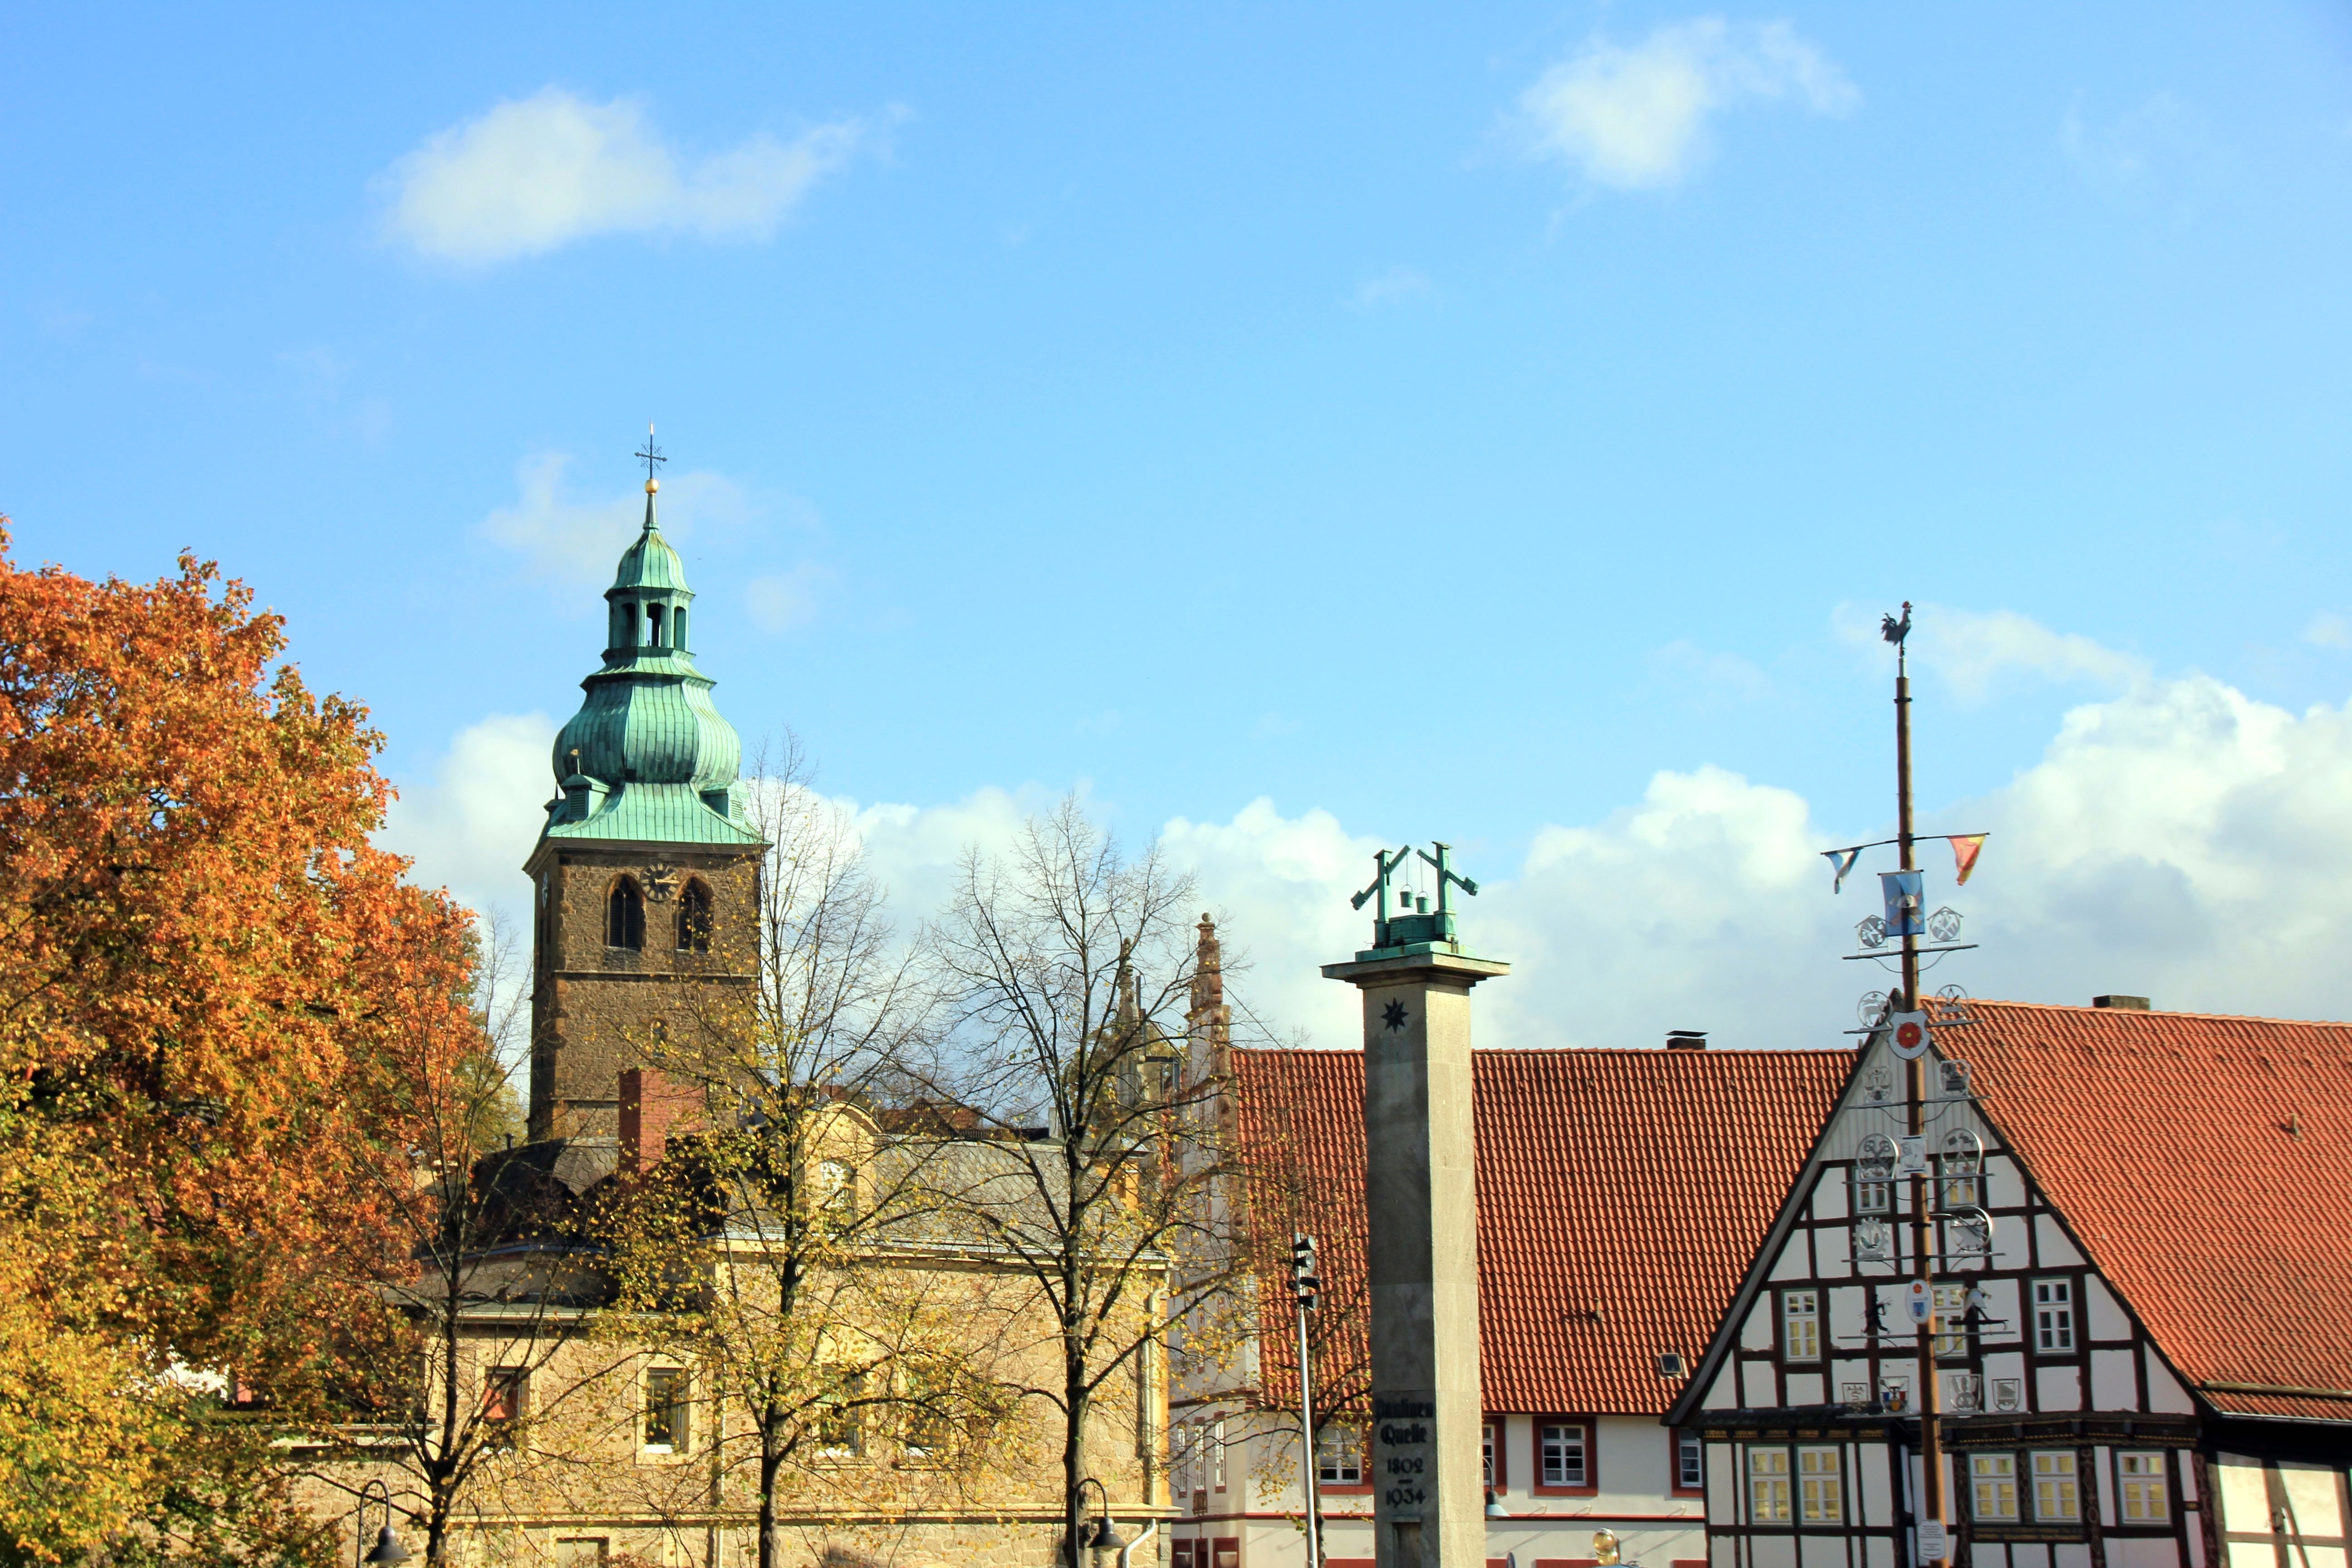
town, building, city, cityscape, downtown, pillar, tower, landmark, church, place of worship, spire, steeple, fachwerkhaus, bad salzuflen